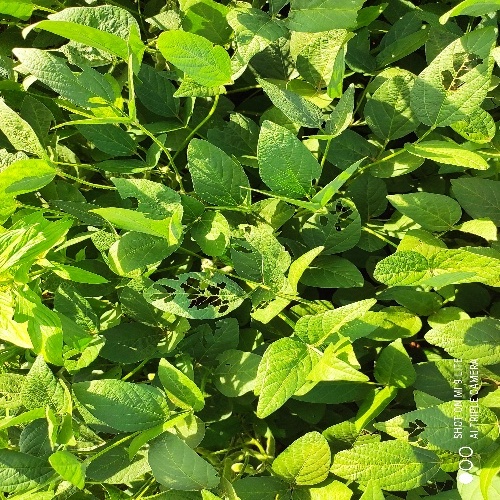
Label: Caterpillar